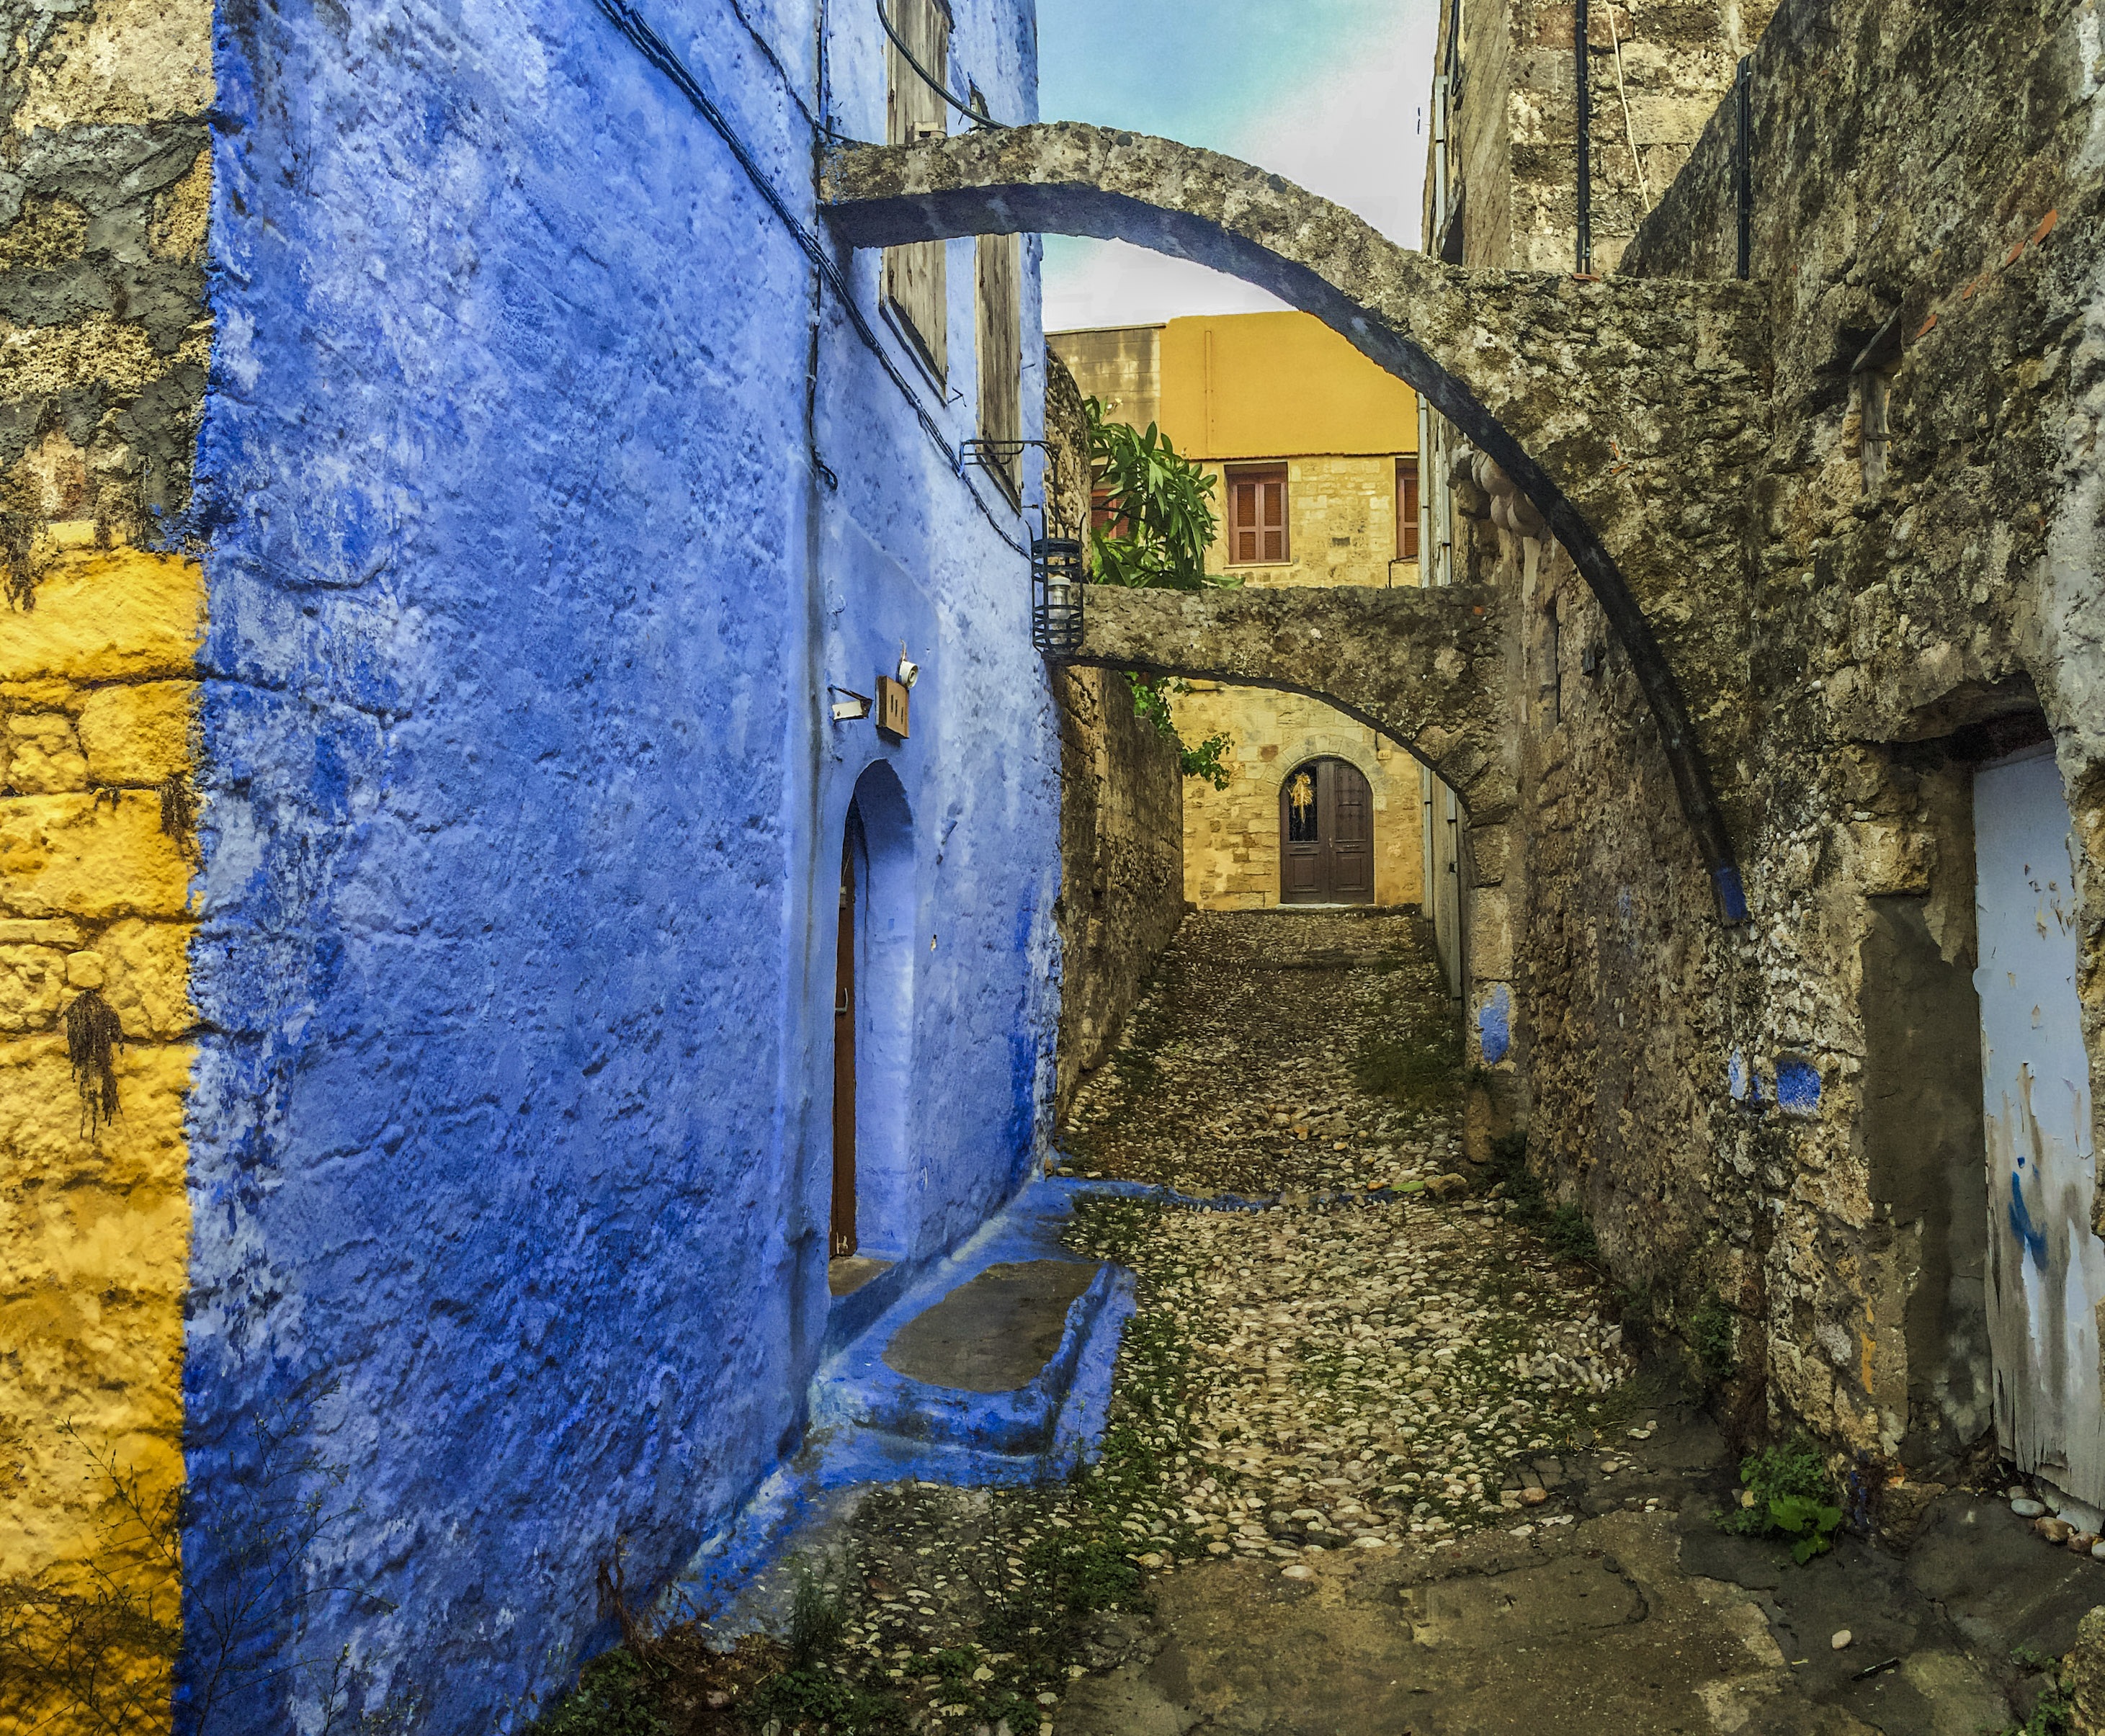
tree, sun, road, street, house, town, alley, city, wall, summer, village, spring, color, autumn, island, blue, old town, art, great, stronghold, ruins, infrastructure, greece, arc, rural area, rhodes, urban area